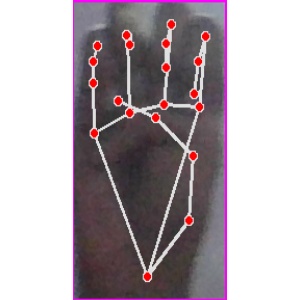
अक्षर: म